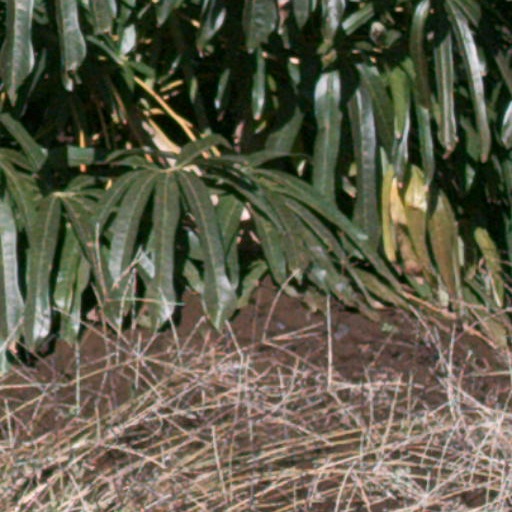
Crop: cassava